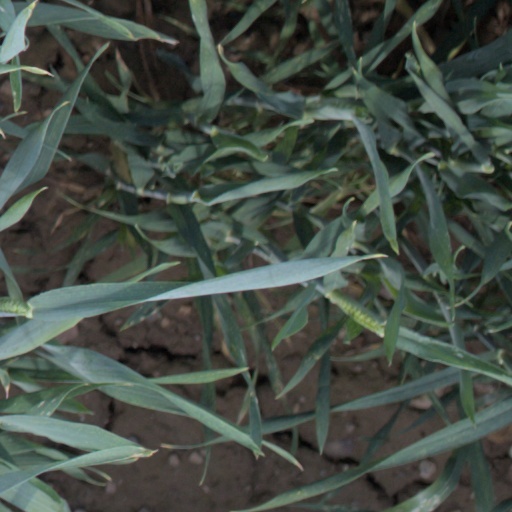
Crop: wheat